Basco Cathedral

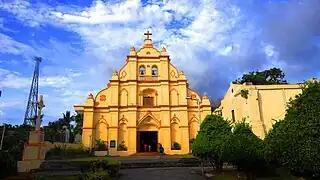
Cathedral facade in 2014

The Cathedral of the Immaculate Conception, commonly known as Santo Domingo de Guzman Parish Church and Basco Cathedral, is a Roman Catholic cathedral church located in Basco, Northern Batan Island, Batanes, Philippines.